Faustina (1968 film)

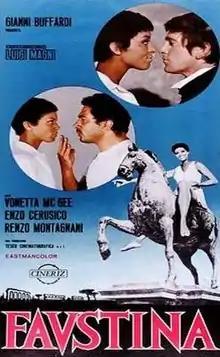

Faustina is a 1968 Italian comedy film. It represents the directorial debut of Luigi Magni and the first released film appearance of actress Vonetta McGee, the latter of whom had filmed her role for "The Great Silence" a year prior.